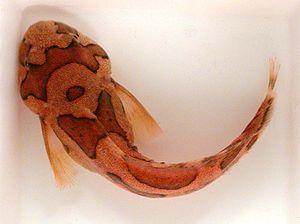
Liparis est un genre de poissons téléostéens de la famille des Liparidae.